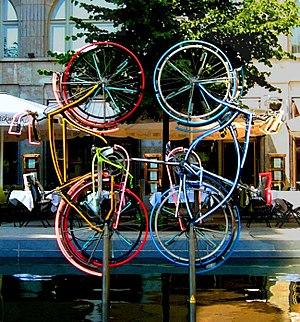
Robert Milton Ernest Rauschenberg, né le 22 octobre 1925 à Port Arthur, Texas, et mort le 12 mai 2008 à Captiva, Floride, est un artiste plasticien américain.